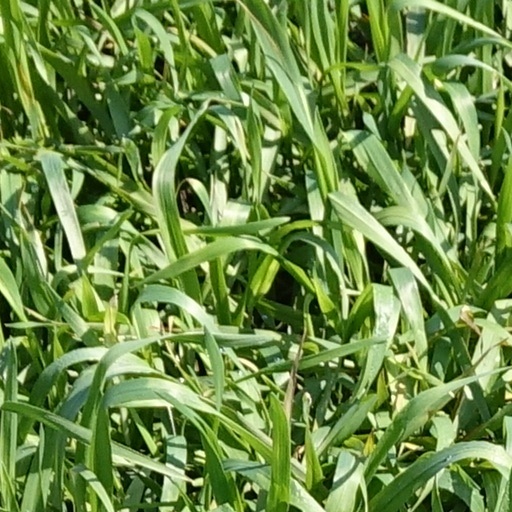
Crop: wheat